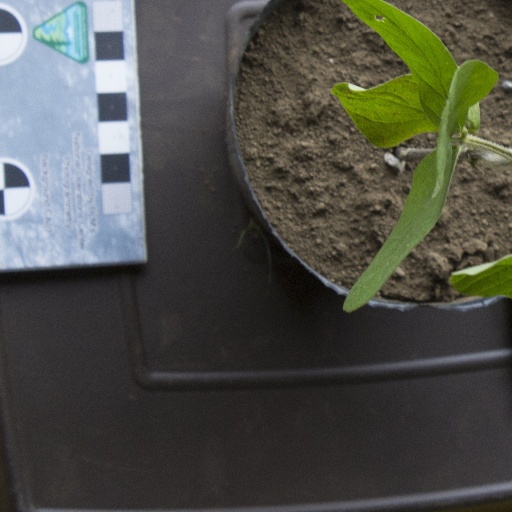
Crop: soybean